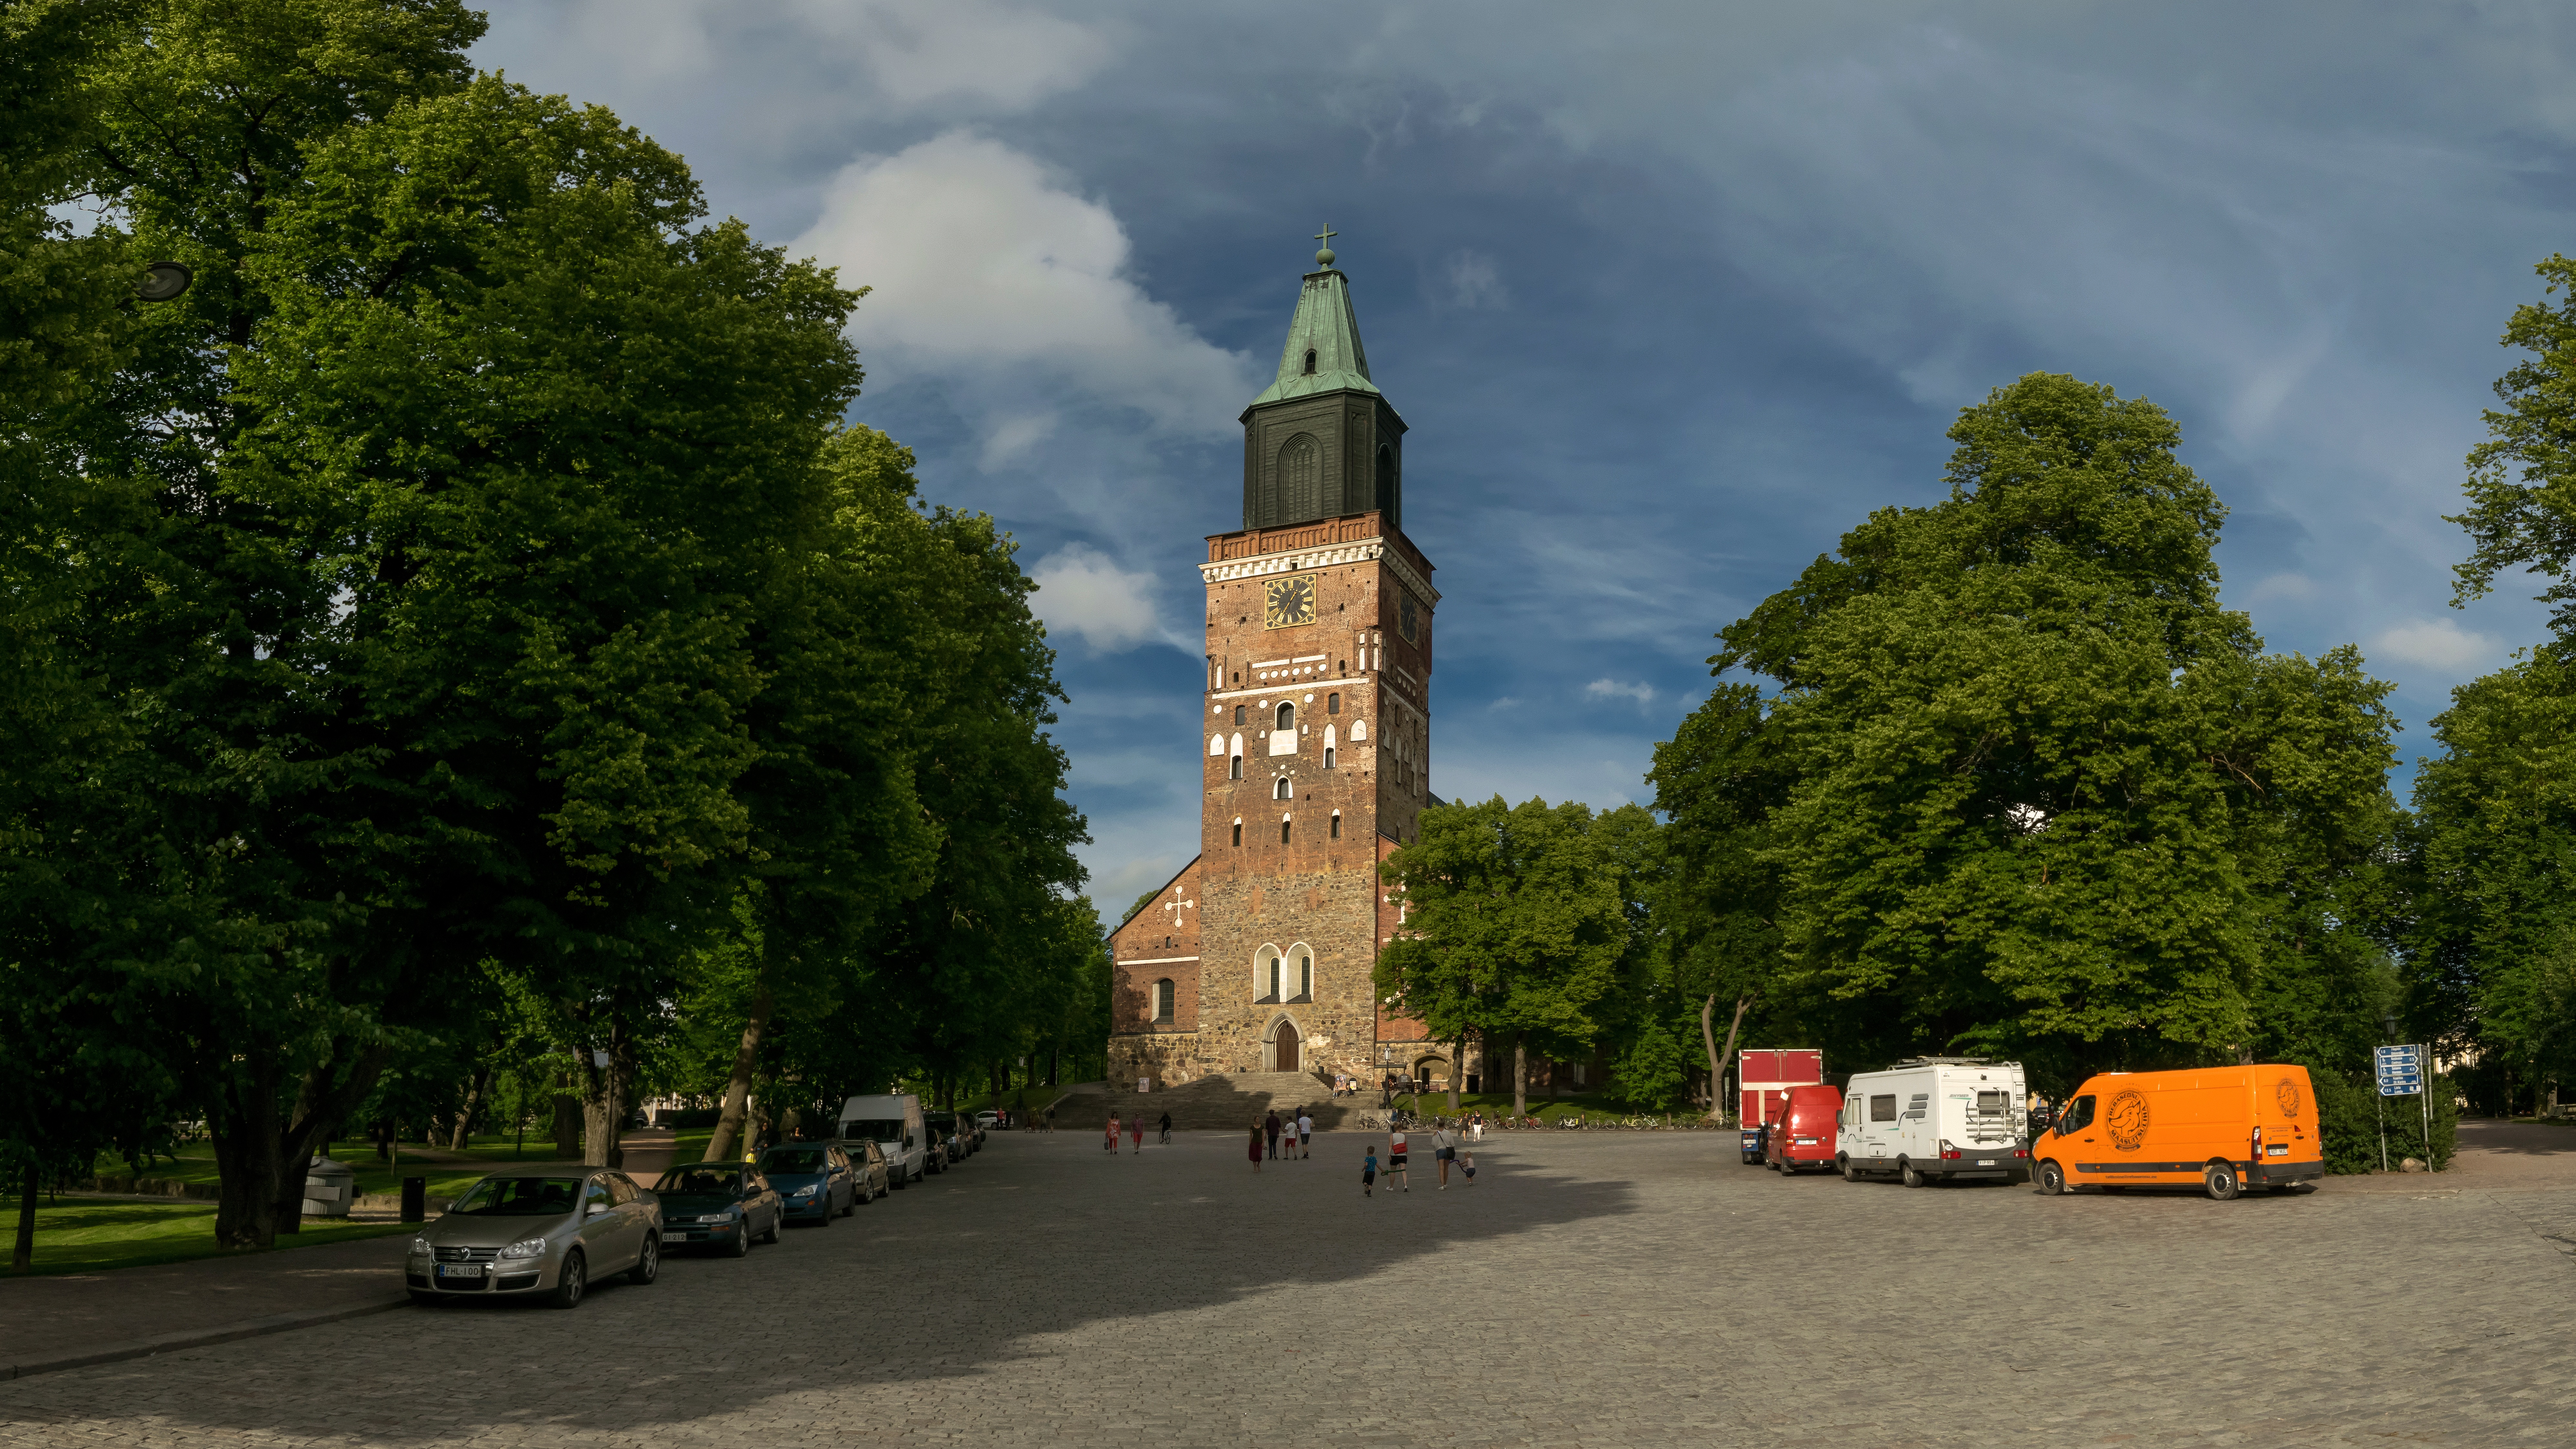
town, building, chateau, old, summer, tower, landmark, market, church, cathedral, place of worship, medieval, monastery, turku, bo, estate, finnish, belfry